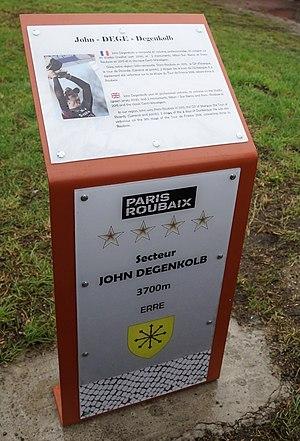
John Degenkolb - Stéle secteur pavé - inauguration du 10 février 2020
Le secteur pavé d'Hornaing à Wandignies-Hamage ou Secteur pavé John Degenkolb est un secteur pavé de la course cycliste Paris-Roubaix situé dans la commune d'Hornaing avec une difficulté actuellement classée quatre étoiles. Le secteur est emprunté dans sa totalité lors de la 5ᵉ étape du Tour de France 2014 dans le sens Wandignies-Hamage vers Hornaing. Il est le sixième des neuf secteurs traversés de l'étape.